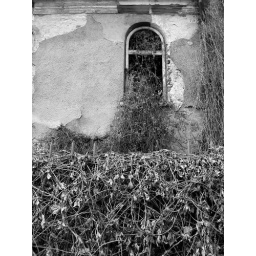
Lonely fences in black and white 6